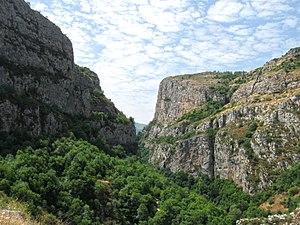
Le tourisme dans le Haut-Karabagh est une des branches de l'économie du Haut-Karabagh, actuellement dénommée République d'Artsakh. Depuis la période qui a suivi la guerre, le tourisme est l'une des priorités de l'économie du pays. Ce développement est lié à un certain nombre de problèmes à résoudre : l'absence de résolution du conflit frontalier au Haut-Karabagh, les infrastructures non complètement restaurées après la guerre. Les problèmes économiques qui découlent de la situation freinent le développement du tourisme dans cette région. La géographie du Haut-Karabagh, les curiosités historiques, culturelles, naturelles, la restauration des infrastructures, peuvent attirer les investisseurs qui participent à des forums économiques et touristiques et contribuer au développement de l'artisanat. Chaque année le nombre de touristes qui visitent le Haut-Karabagh augmente, et donne des indications sur l'attrait du tourisme dans cette région et ses perspectives d'avenir.